Environment of China

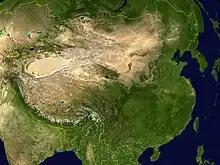
Satellite image of China.

The environment of China comprises diverse geology, rich biota, and varied climates, ranging from arid deserts to subtropical forests. However, rapid industrialization and lax environmental oversight have caused many environmental issues and large-scale pollution, including severe air pollution.